Qinghai–Tibet railway

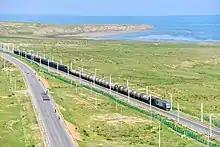
Train running along the Qinghai Lake, between Xining and Golmud

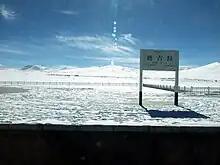
Tanggula railway station, located at , is the highest station in the world

The capital of the Qinghai Province, Xining, became connected with the rest of the country by rail in 1959, when the Lanqing Railway from Lanzhou was completed.